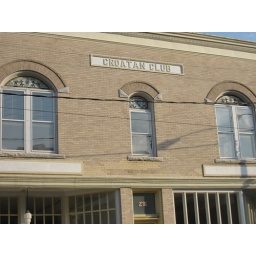
I took this picture because of the stained glass above the clear windows on the second floor.